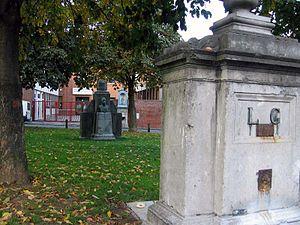
Liège, Statue et Vierge
Sainte-Marguerite est un quartier administratif de la ville de Liège situé sur la rive gauche de la Meuse, à l'ouest du centre, dans la vallée de la Légia.